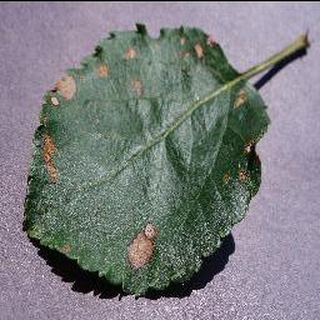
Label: apple_black_rot